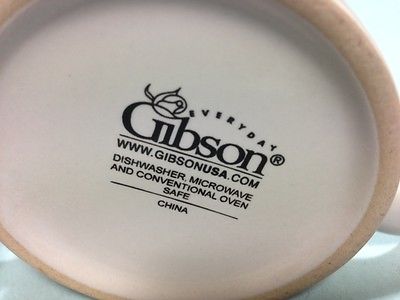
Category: mug